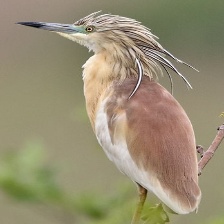
Species: SQUACCO HERON
Scientific name: ARDEOLA RALLOIDES
ImageNet parent category: little_blue_heron